Shin Dong-bin

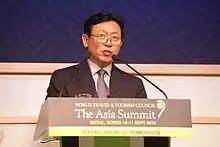
Shin at the Asia Summit of World Travel & Tourism Council in Seoul, South Korea in September 2010

Shin Dong-bin (born Akio Shigemitsu, 14 February 1956) is a South Korean business executive, and the chairman of Lotte Corporation since 2011.